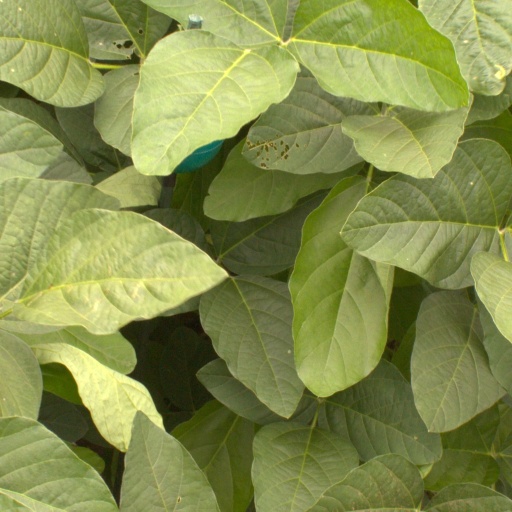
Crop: soybean